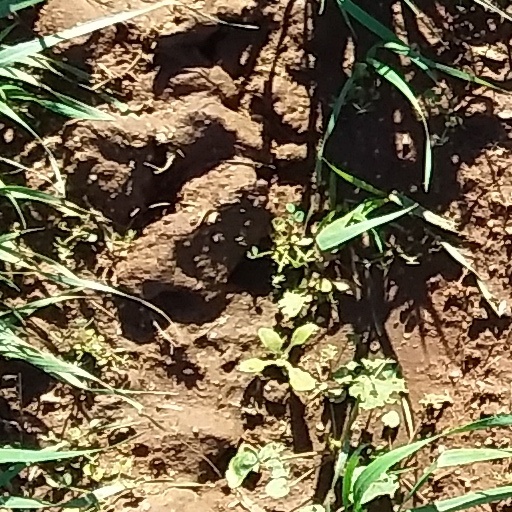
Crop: wheat